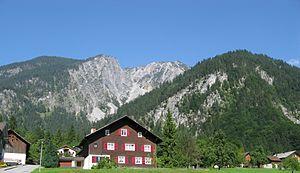
Le Montafon est une vallée intra-alpine située dans la région du Vorarlberg en Autriche. D'une longueur de 39 km, elle s’étend du Bielerhöhe à la ville de Bludenz et est parcourue par l’Ill.